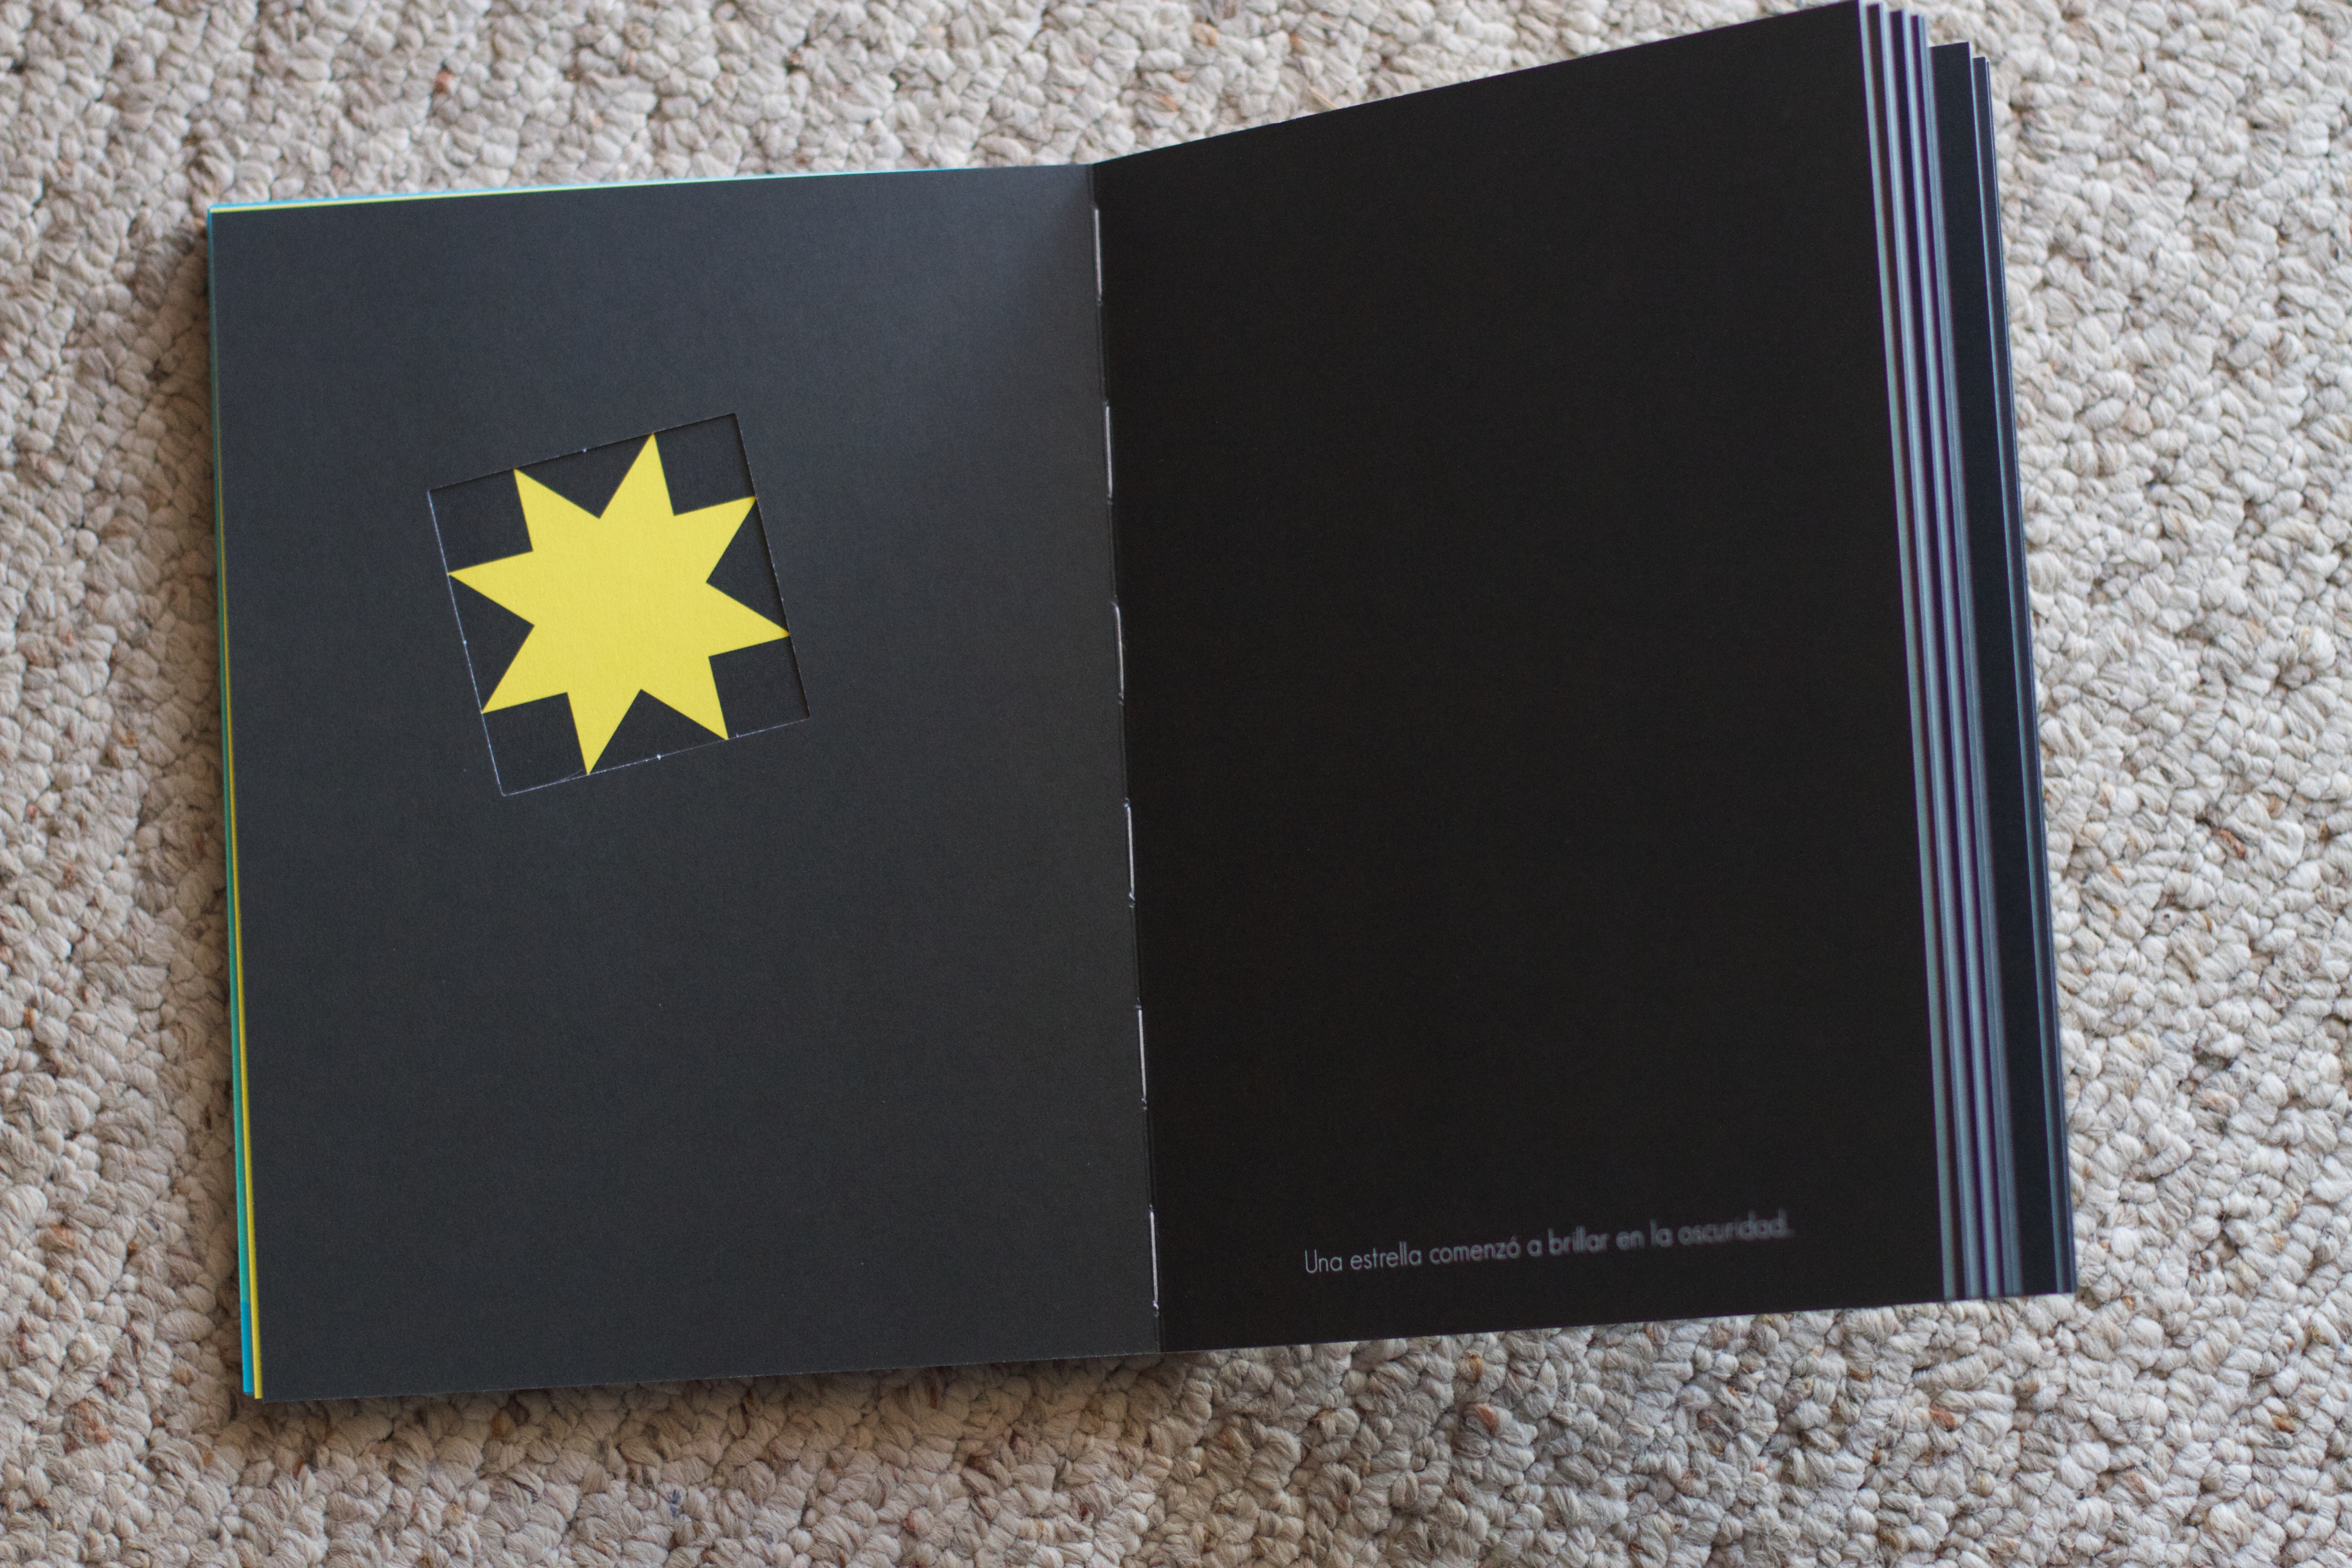
brand, picture frame